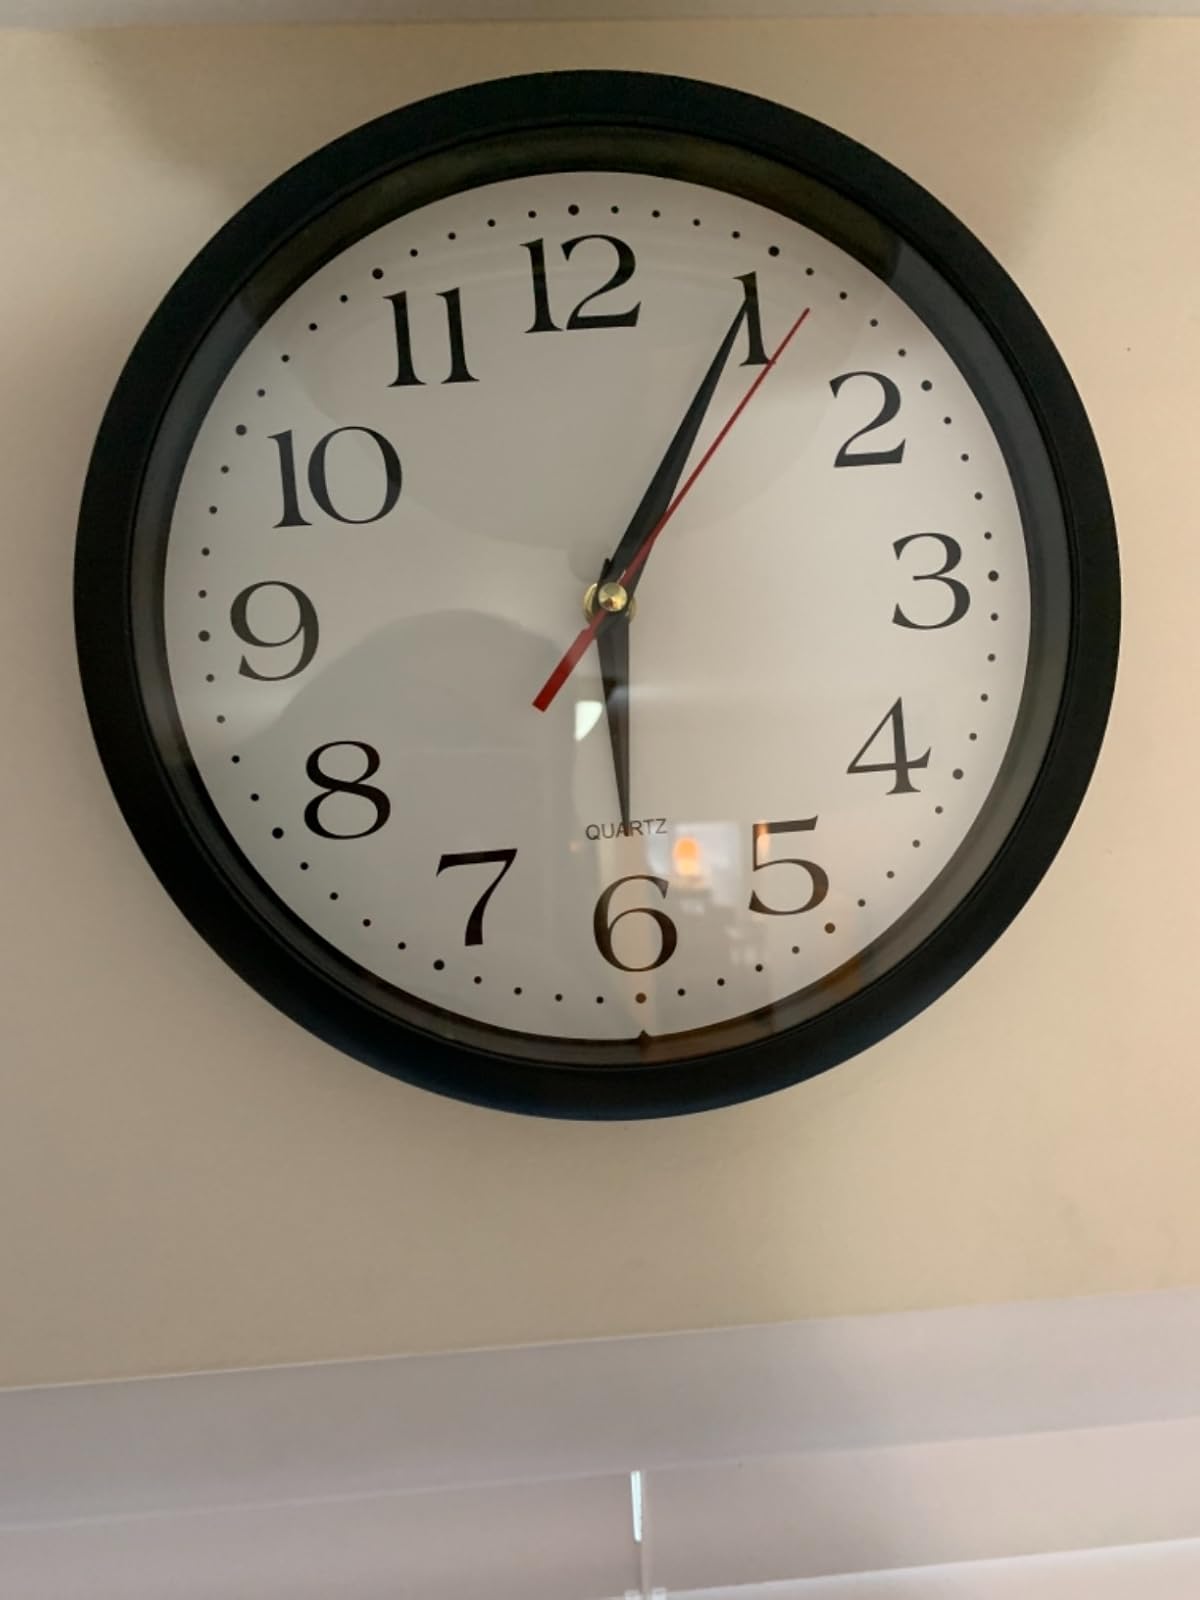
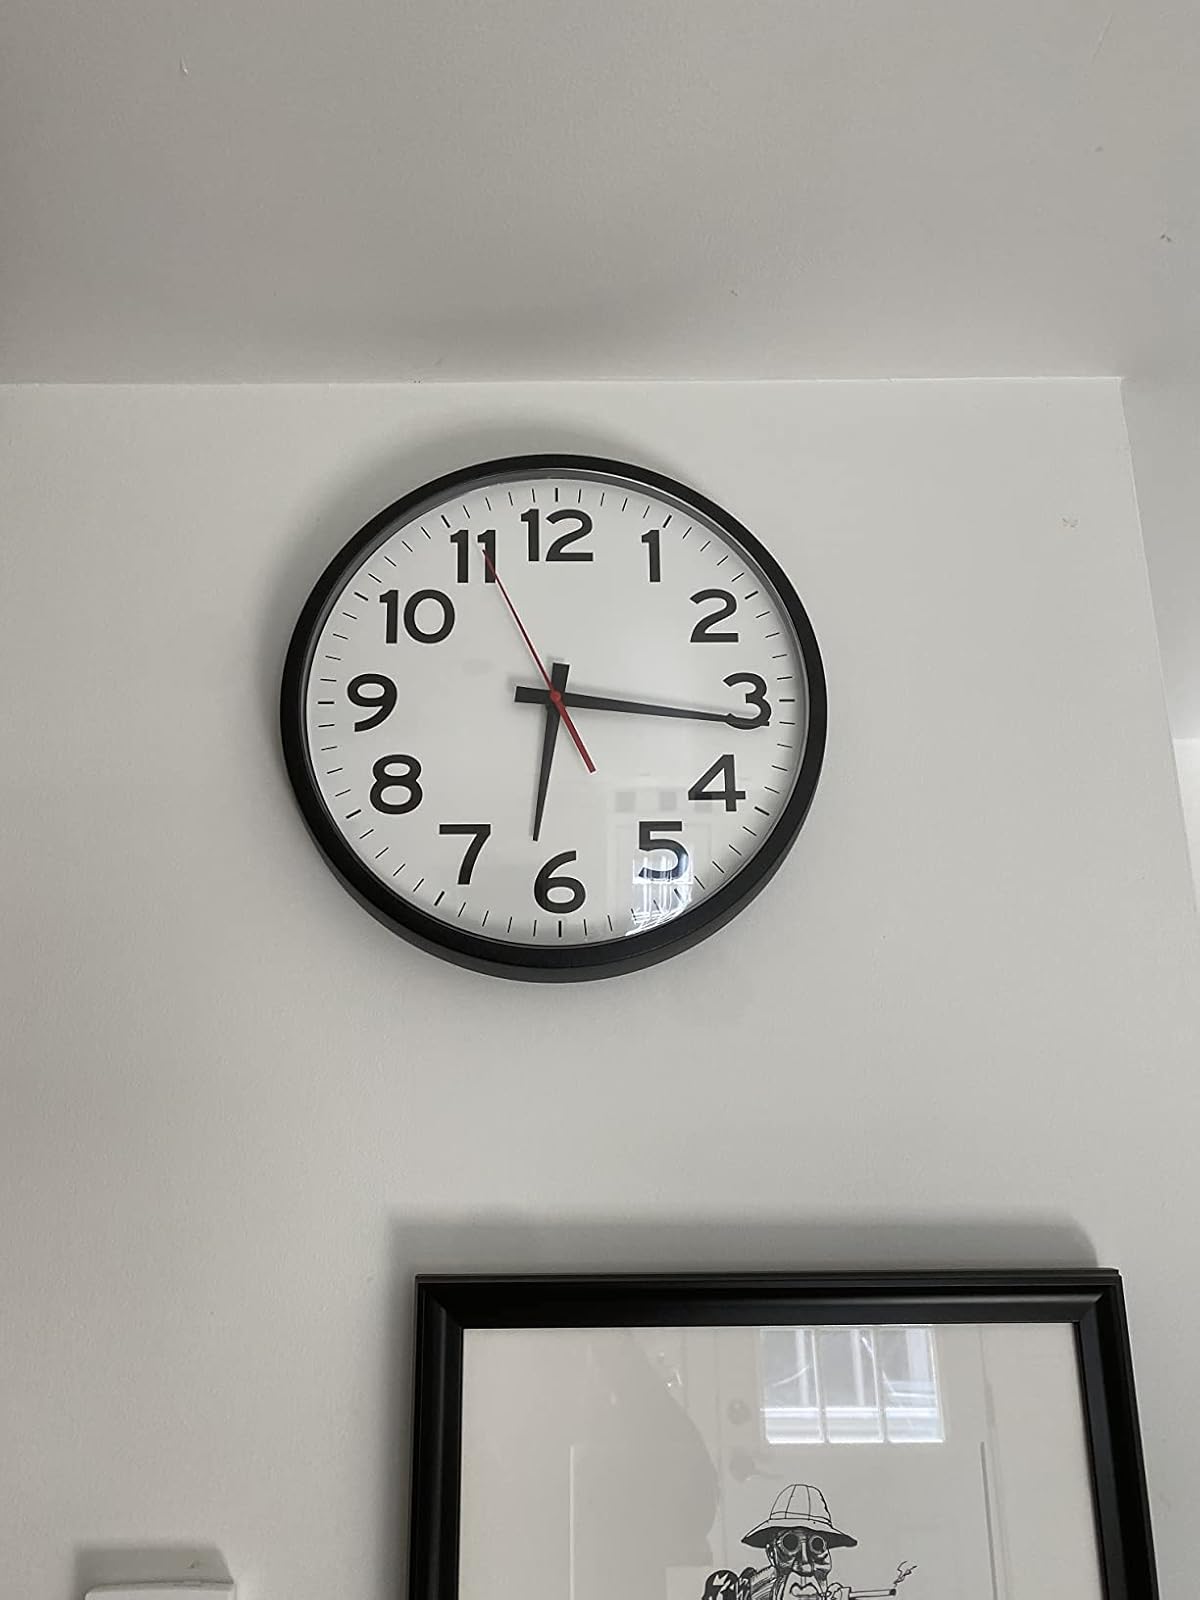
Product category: clock
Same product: no